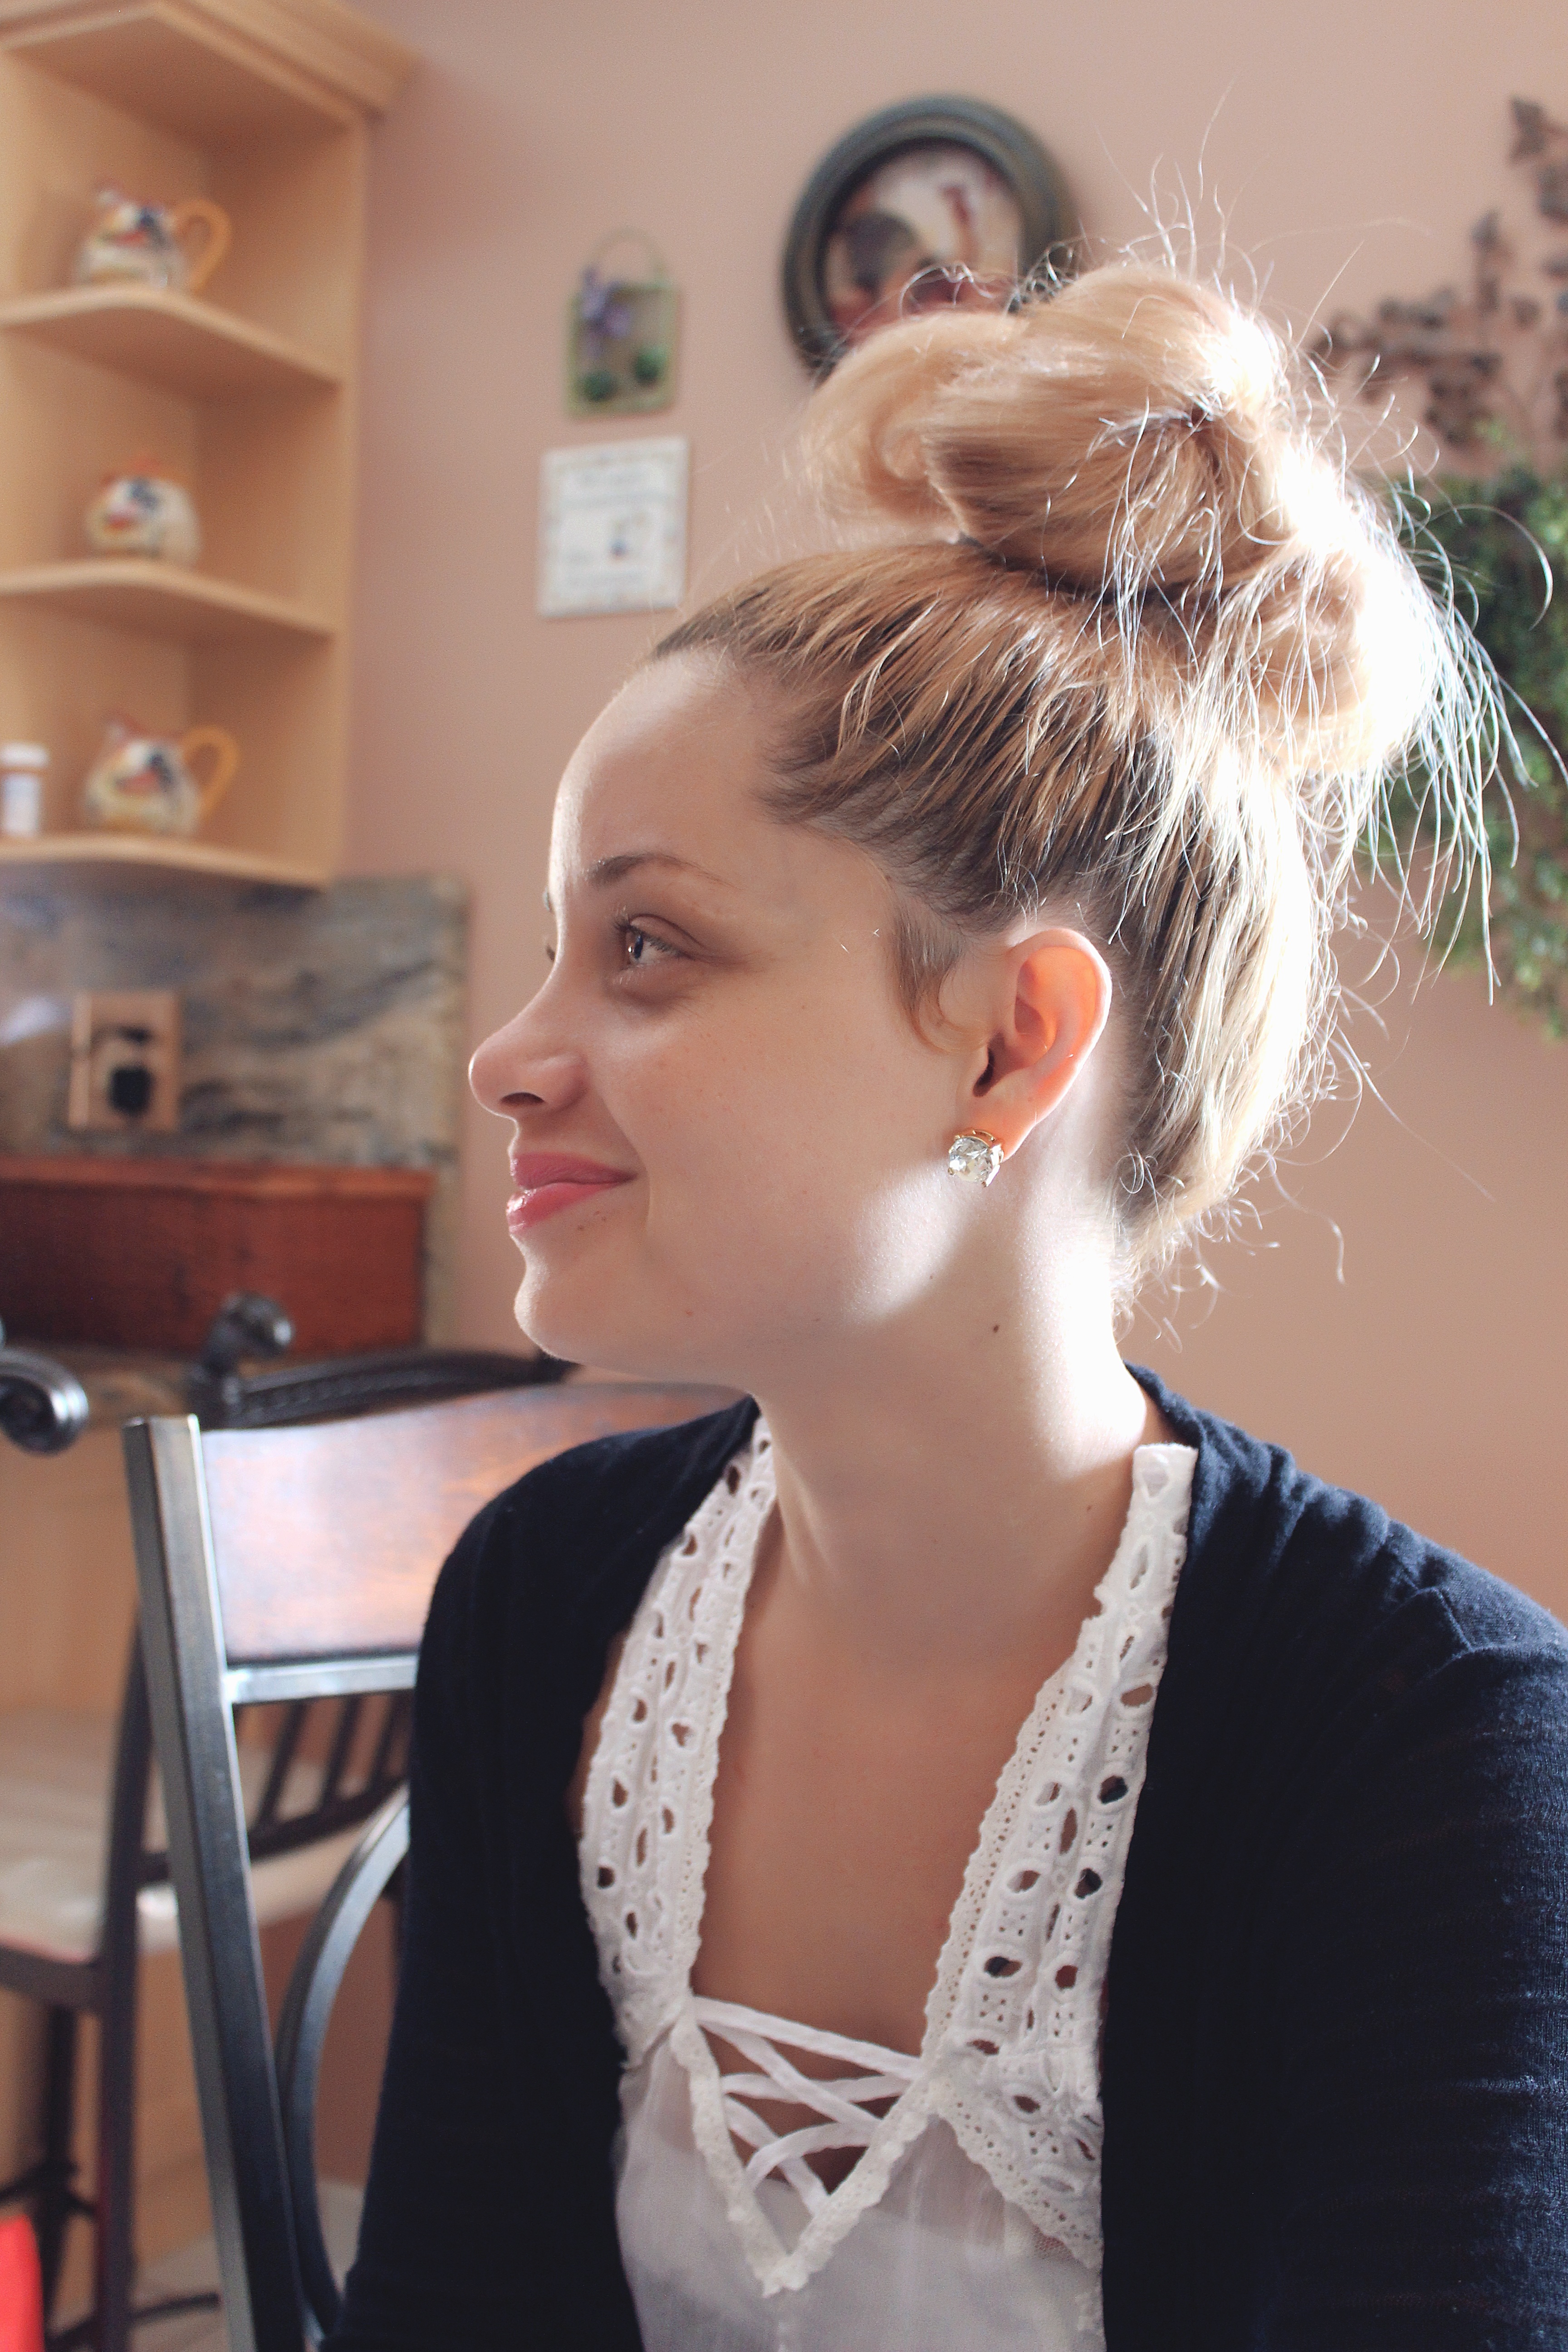
person, people, girl, woman, hair, white, cute, female, portrait, model, young, fresh, fashion, lady, bride, hairstyle, smile, long hair, bun, posing, face, dress, happy, eye, skin, pose, beauty, expression, elegant, attractive, hairdresser, beautiful girl, beauty girl, pretty girl, woman face, beauty hair, female face, brown hair, glamour girl, cute girl, women face, face woman, women elegant, keila llanes, keila